Loquendo

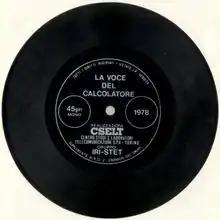
45 rpm record with ""Frère Jacques"" sung by MUSA in 1978

Building on the recommendations of the University of Padua, by applying the technique of so-called diphones (the union of a consonant and a vowel, that counts 150 in total for the Italian) the voice technology group led by Giulio Modena created the first speech synthesizer with high intelligibility able to speak (and sing) Italian in 1975. It was called MUSA (MUltichannel Speaking Automaton), which demonstrated what was possible with the technology of the time. The results achieved in those years were condensed into an audio disc at 45 rpm published in 1978, distributed in thousands of copies through the mass communication media. The auto track, after a short spoken self-presentation of the system, contained a funny Italian version of the song "Frère Jacques" carried out in polyphony ("a cappella") with more singing voices (MUSA could manage up to 8 synthesis channels in parallel).